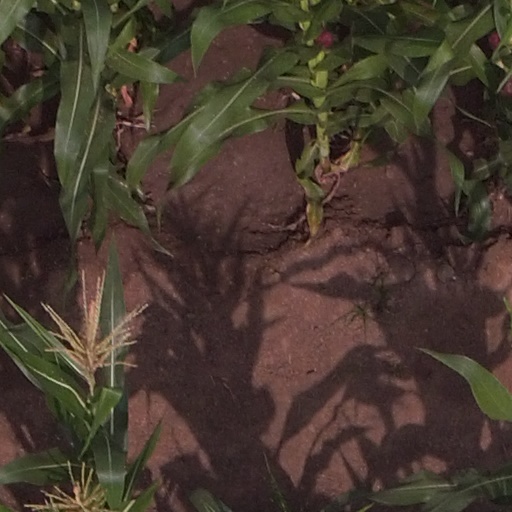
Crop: maize; corn